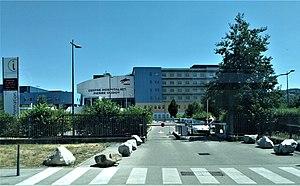
Entrée du Centre hospitalier Pierre Oudot
Bourgoin-Jallieu est une commune du département de l'Isère, située dans la région Auvergne-Rhône-Alpes, en France.
Le centre hospitalier Pierre Oudot est un centre hospitalier français situé sur la commune de Bourgoin-Jallieu dans le département de Isère en région Auvergne-Rhône-Alpes.